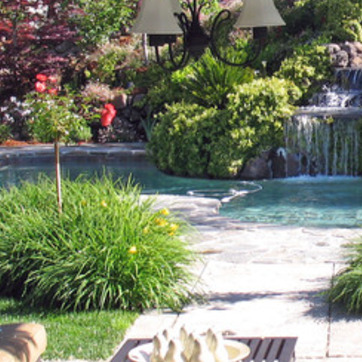
Material: water